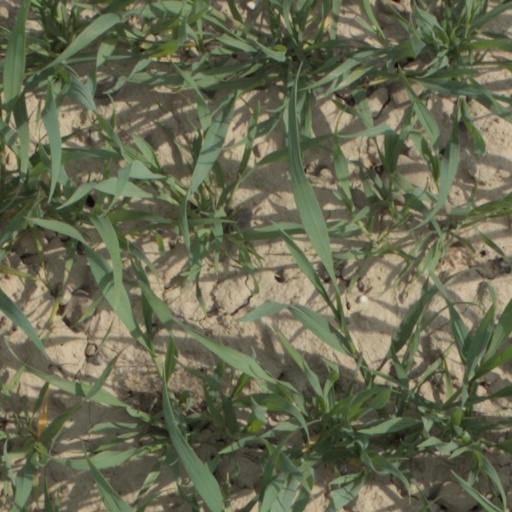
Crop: wheat